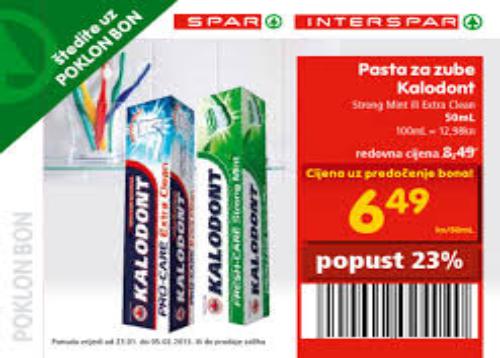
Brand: Kalodont
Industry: Necessities